List of automobiles known for negative reception

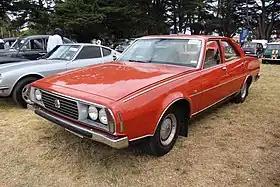
Leyland P76

The Leyland P76 was a large car that was produced by Leyland Australia, the Australian subsidiary of British Leyland. It was intended to provide the company with a genuine rival to large local models like the Ford Falcon, the Holden Kingswood, and the Chrysler Valiant. However, due to the 1973 oil crisis, a small development budget of only A$20m and demand far exceeding the supply, Leyland rushed the assembly process with the first of the P76s to come off the assembly line, resulting in poor build quality and some reliability problems. The combination of the rushed assembly, fuel crisis and strikes at the component manufacturers' factories resulted in the Leyland P76 becoming a flop and earning lasting critical derision, despite being designed by Giovanni Michelotti and receiving the "Wheels" magazine Car of the Year award in 1973. Sales were so poor that Leyland closed down their Zetland production plant for the P76 in 1974, thereby cancelling plans for a production station wagon and coupe version. "The Conversation" named it "our [Australia's] worst car failure", RACV and "Drive.com.au" named it among the worst Australian cars of all time, and "Wheels" and "CarsGuide" named it among the worst cars ever made. "The Sydney Morning Herald" said: "Mention really bad Australian cars and the name that usually springs to mind is the Leyland P76. This was not so much a bad car as a badly built car. This was Leyland Australia in its dying days with a dysfunctional management giving orders to get cars out the door whether they were finished or not. The missing bits could be added later."